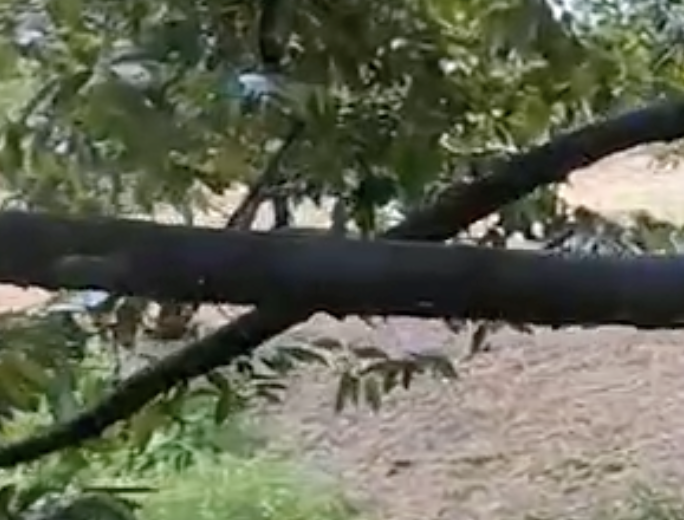
Label: sooty_mold